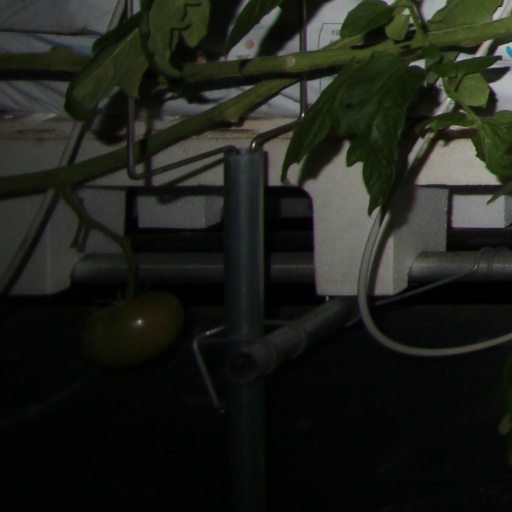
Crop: tomato